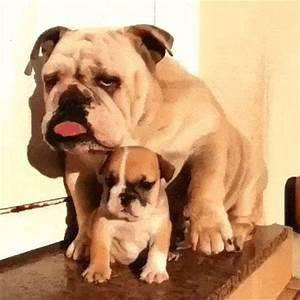
dog